Oscar Robertson

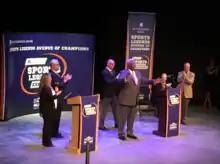
Robertson at the ceremony announcing inclusion in the Old National Bank Sports Legends Avenue of Champions at The Children's Museum of Indianapolis

Robertson was enshrined in the Naismith Memorial Basketball Hall of Fame on April 28, 1980. On October 30, 1980, Robertson was named to the NBA 35th Anniversary Team. In 1996, Robertson was honored as one of the league's greatest players of all time by being named to the NBA 50th Anniversary Team. He received the "Player of the Century" award by the National Association of Basketball Coaches in 2000 and was ranked third on "SLAM" "Top 75 NBA Players" in 2003, behind fellow NBA legends Jordan and Chamberlain. Furthermore, in 2006, ESPN named Robertson the second greatest point guard of all time, praising him as the best post-up guard of all time and placing him only behind Johnson. In 2022, to commemorate the NBA's 75th Anniversary "The Athletic" ranked their top 75 players of all time, and named Robertson as the 12th greatest player in NBA history. He was the second highest ranked point guard on the list again behind only Johnson. In 2017, it was announced that a life-sized bronze sculpture of Robertson would be featured alongside other Indiana sports stars at The Children's Museum of Indianapolis' Old National Bank Sports Legends Avenue of Champions, located in the museum's sports park. In 2018, he received the NBA Lifetime Achievement Award. In October 2021, Robertson was honored as one of the league's greatest players of all time by being named to the NBA 75th Anniversary Team.